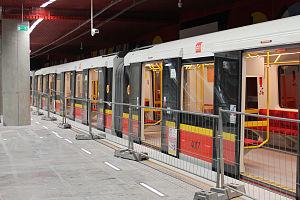
La station Rondo Daszyńskiego est une station de la ligne 2 du métro de Varsovie, située à Varsovie, dans l'arondissement de Wola. Inaugurée le 8 mars 2015, la station dessert le rond-point Ignacego Daszyńskiego.